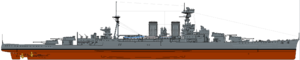
Le HMS Hood est un croiseur de bataille britannique de classe Admiral, fleuron de la Royal Navy pendant l'entre-deux-guerres. Il est coulé le 24 mai 1941 à la sortie du détroit du Danemark, lors d'une bataille navale l'opposant au cuirassé allemand Bismarck.
John Brown and Company de la Clydebank, West Dunbartonshire, en Écosse, est une grande entreprise de construction navale britannique.